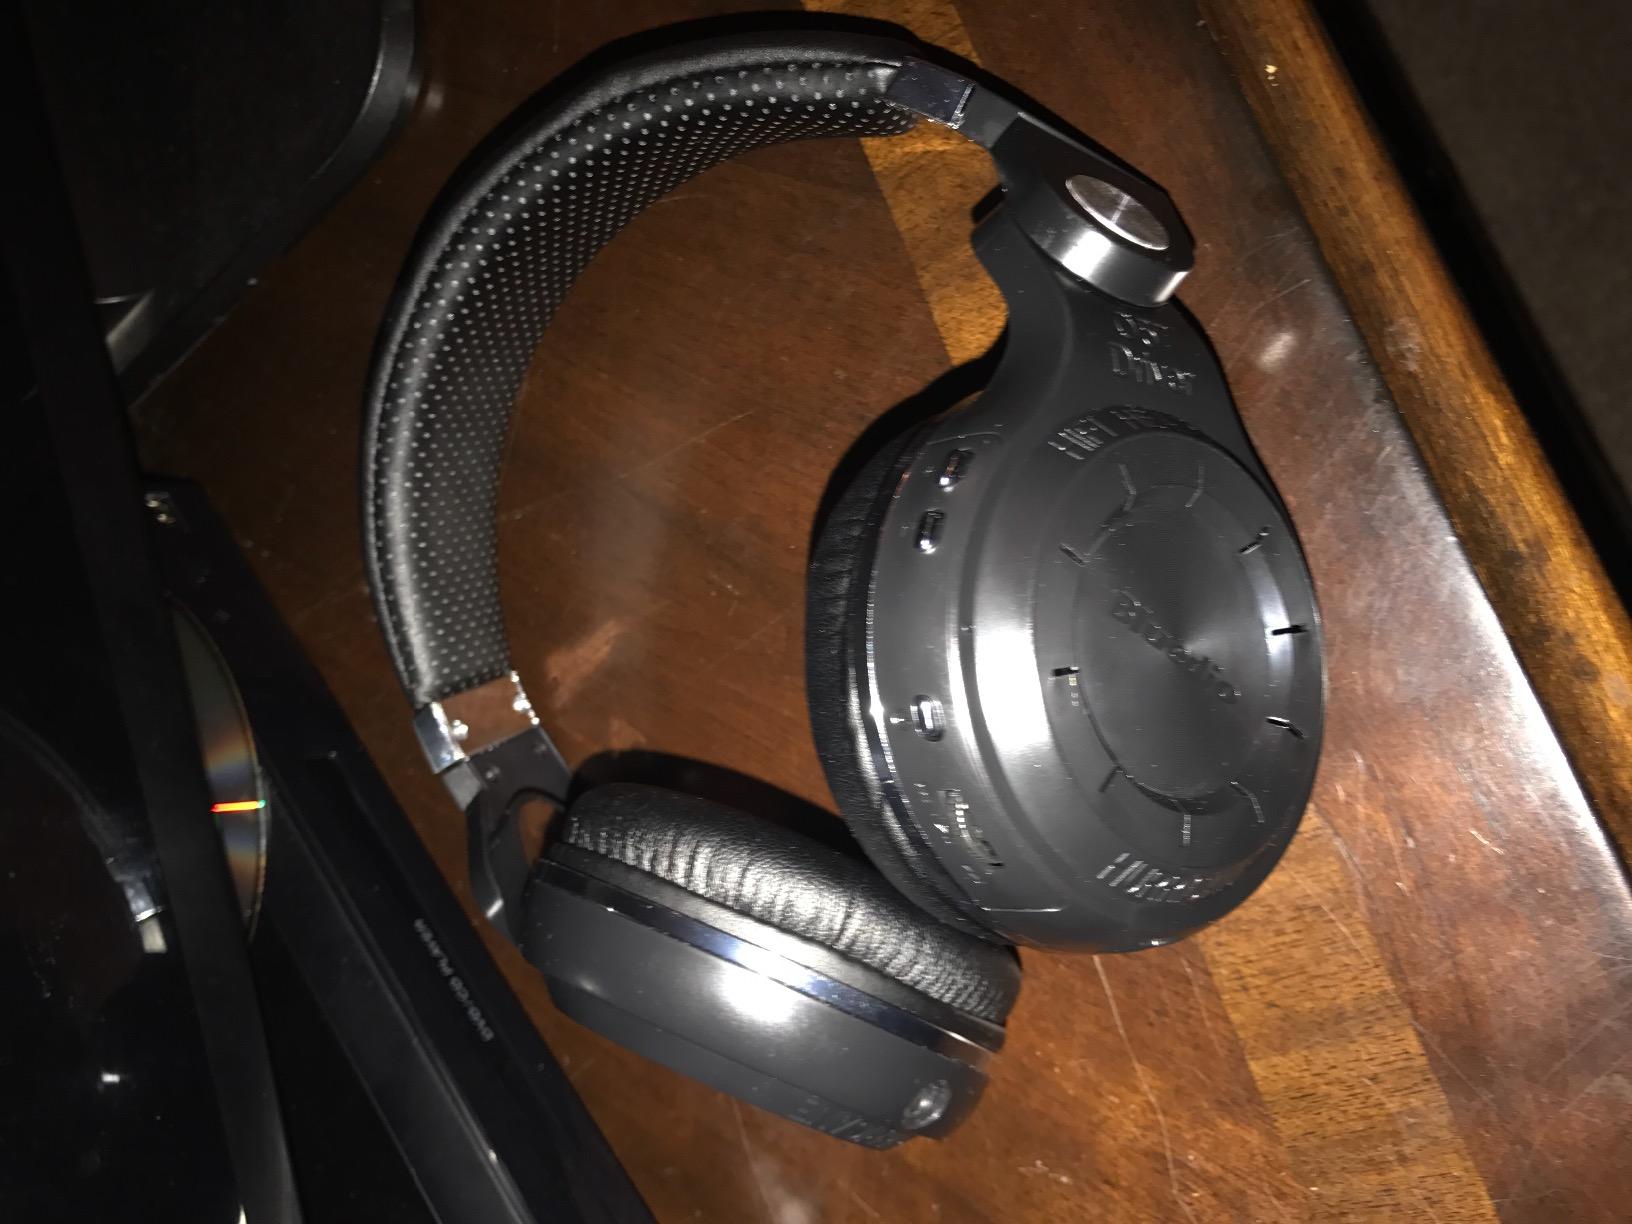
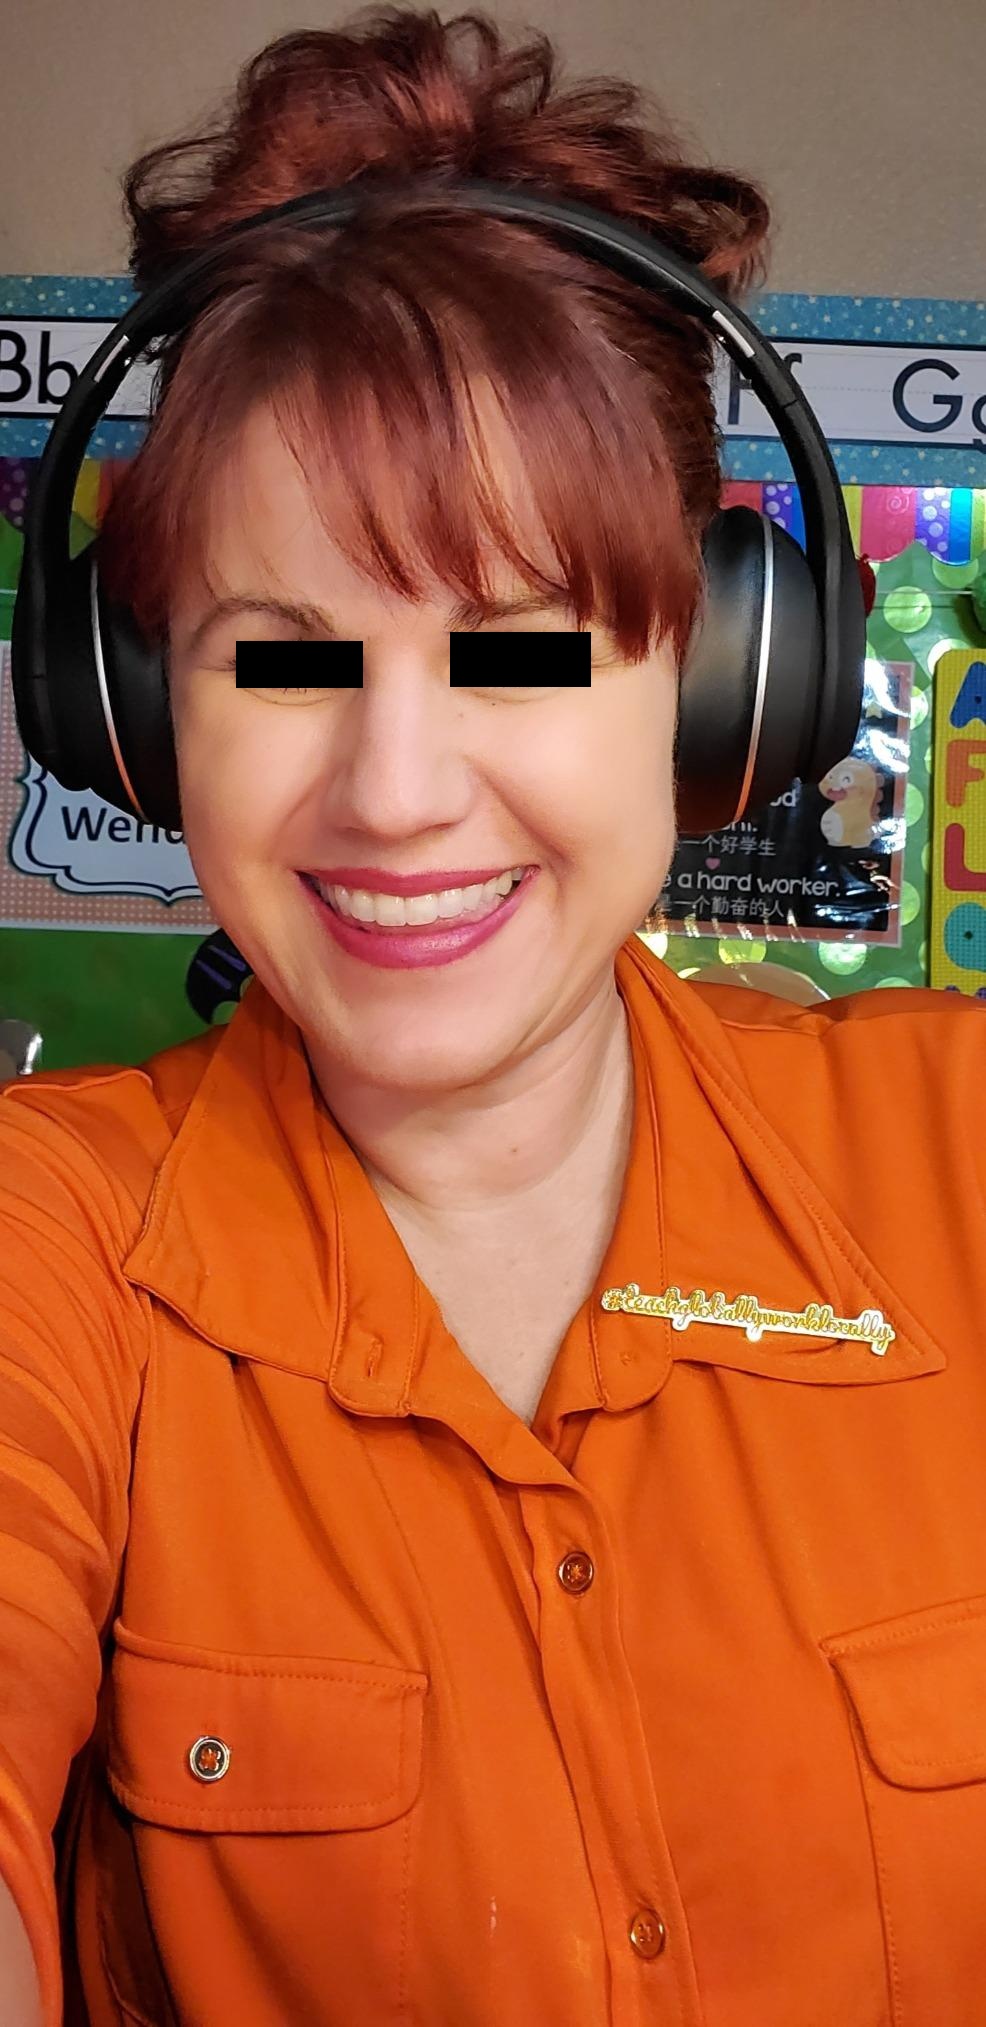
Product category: headphones
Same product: no